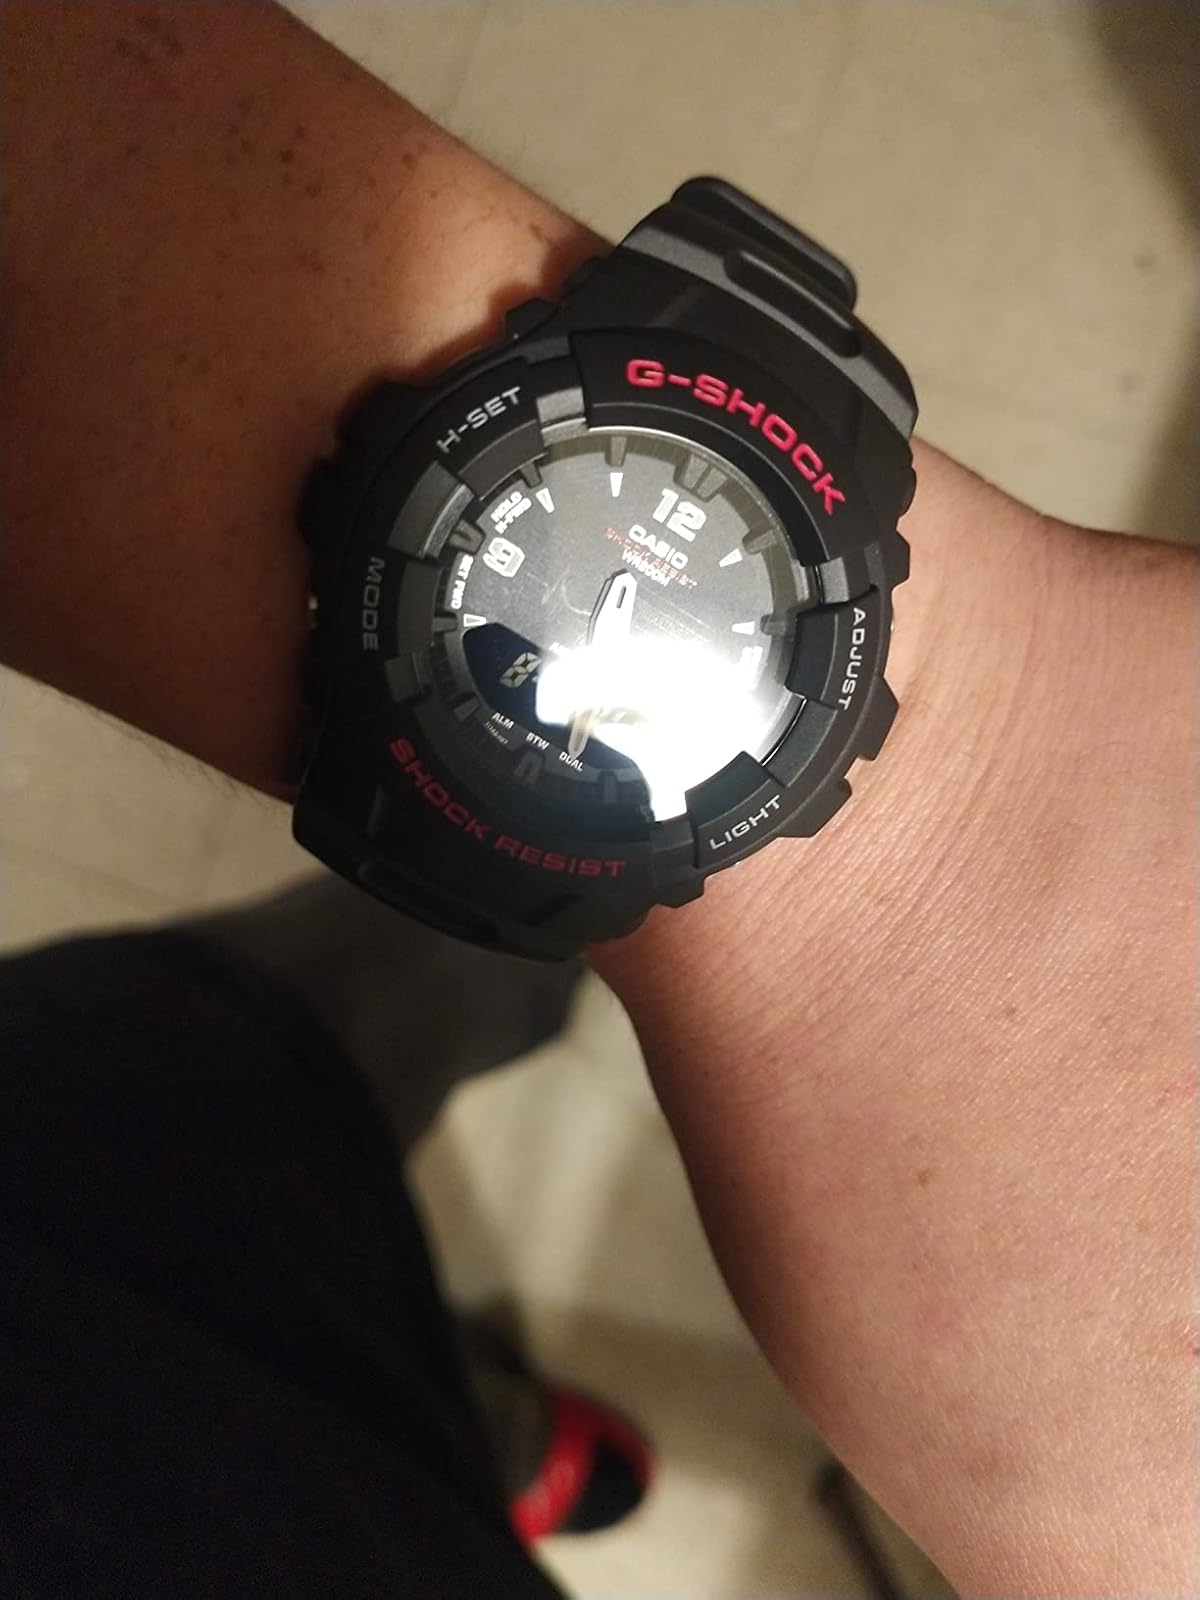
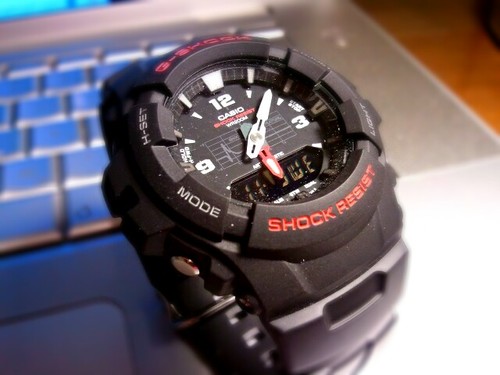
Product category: accessories_watch
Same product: yes